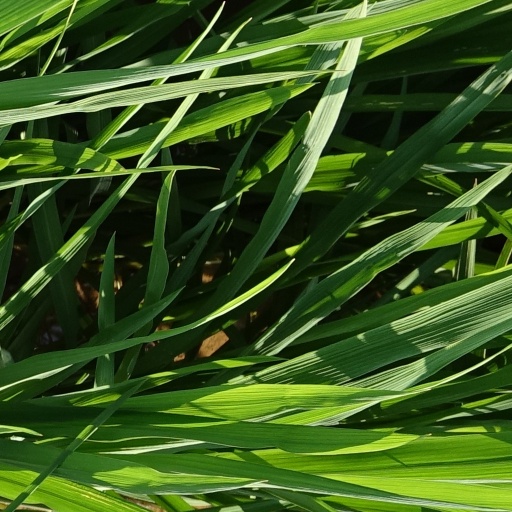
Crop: rice